Bipolar II disorder

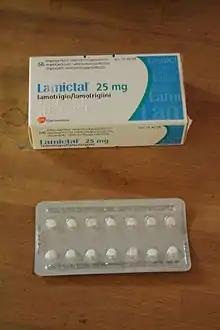
Lamotrigine (Lamictal) is an anticonvulsant that can be used as a mood stabilizer to treat BP-II.

The most common pharmacologic agents utilized in the treatment of BP-II includes mood stabilizers, antipsychotics, and antidepressants.